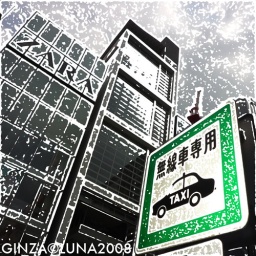
Swatch Group building in Tokyo. The sign across the street reads &amp;quot;exclusively for wireless (radio) taxis&amp;quot;